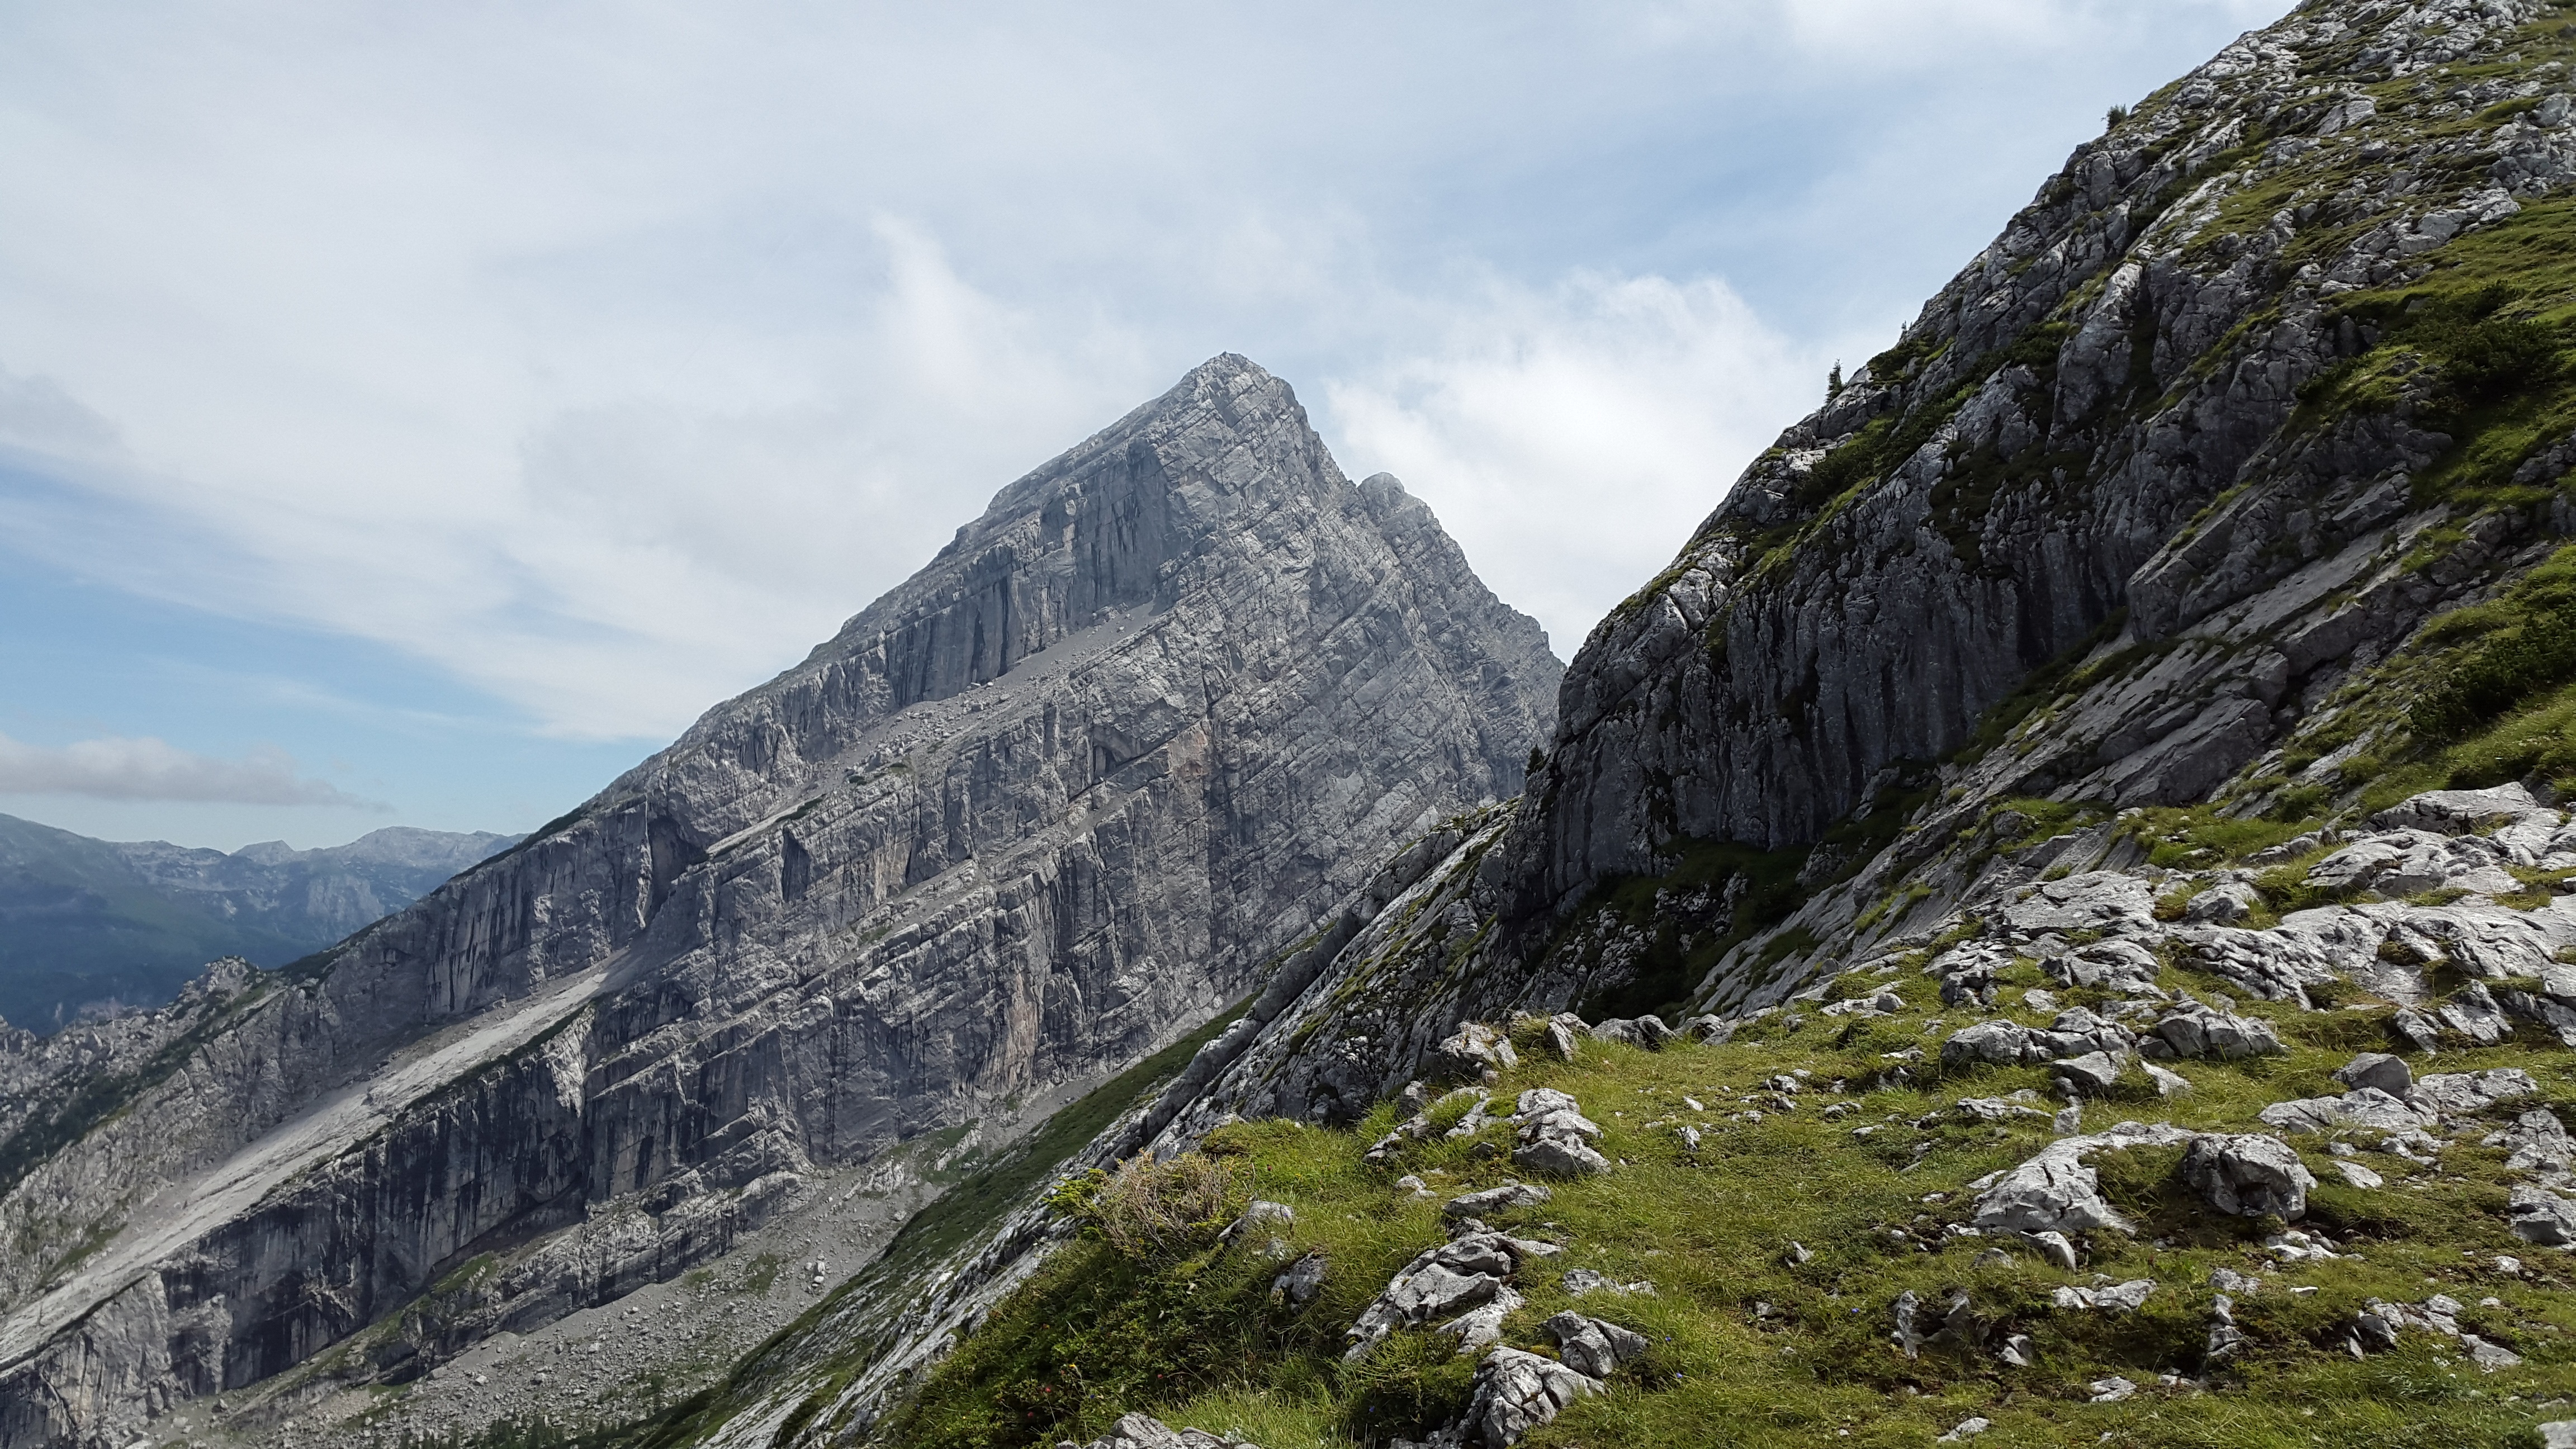
landscape, nature, rock, wilderness, walking, mountain, fog, hiking, hill, adventure, valley, mountain range, alpine, terrain, ridge, summit, lime, mountaineering, massif, geology, mountains, alps, backpacking, plateau, fell, berchtesgadener land, berchtesgaden national park, berchtesgaden alps, landform, mountain pass, eastern alps, kleiner watzmann, watzmannfrau, watzfrau, geographical feature, mountainous landforms